Northmoor Green

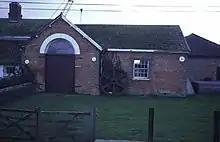
Northmoor Pumping Station

Moorland Court Farmhouse was built in the early 19th century. It is a Grade II listed building. Winslade Farmhouse which is also listed dates from the 17th century, as does Moorland Cottage.